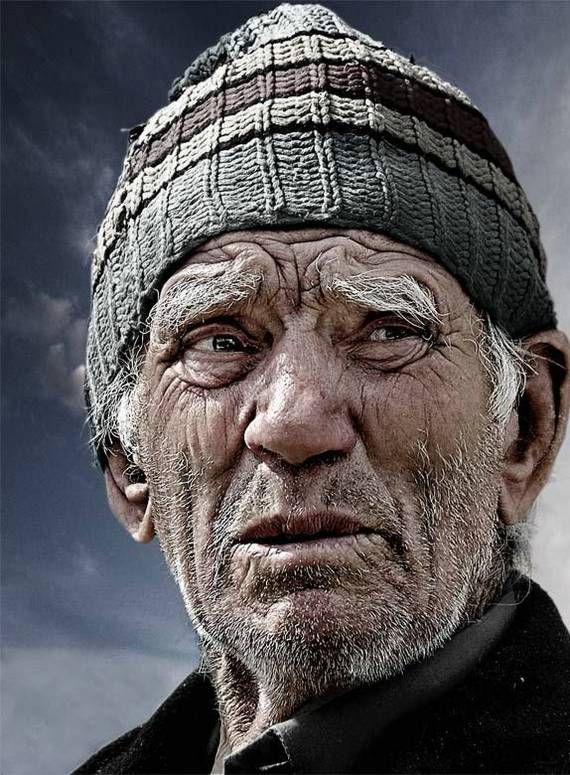
Label: Colored